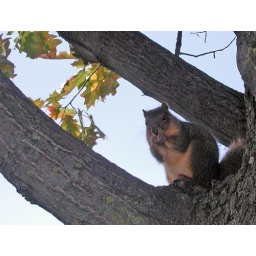
One of our furry friends, munchin in the tree